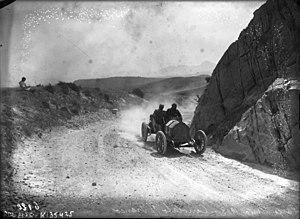
Franco Tullio Cariolato est un ancien pilote automobile italien.